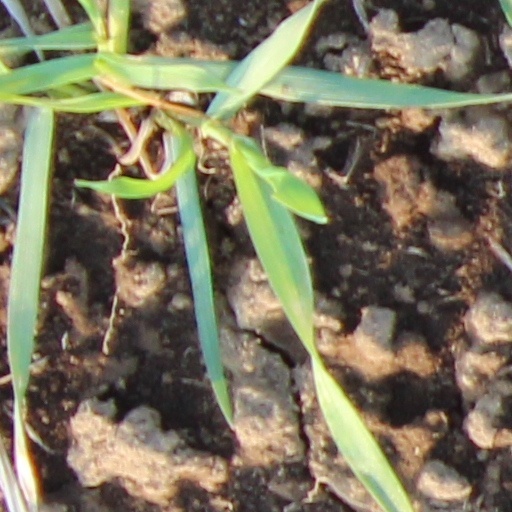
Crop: wheat